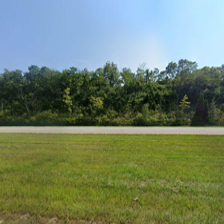
Label: streetView